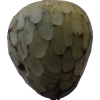
Label: cherimoya